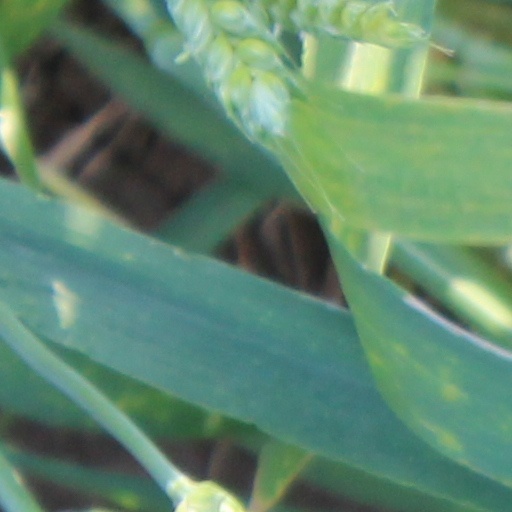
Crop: wheat